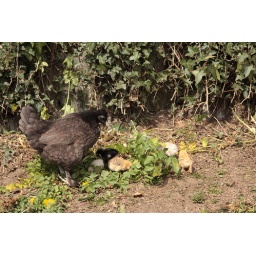
Chickens by the road side in Cornwall. A rather large and healthy looking cat sat about 6 meters away...